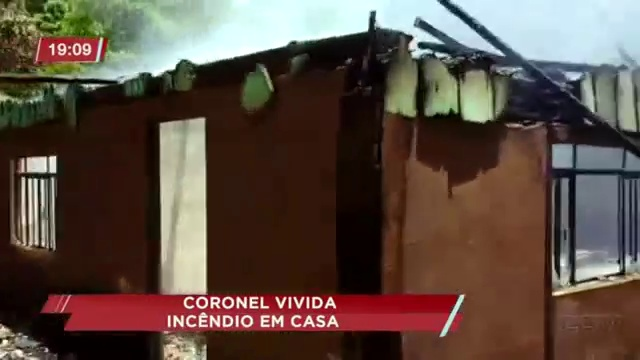
Fire: no
Smoke: yes